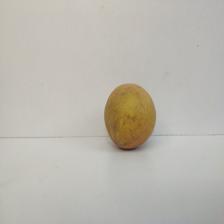
Size: Medium